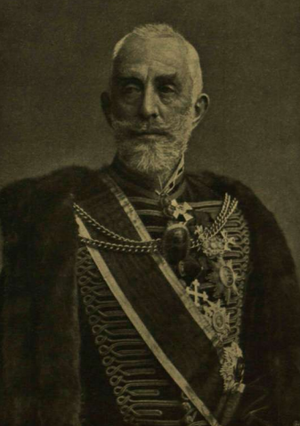
Le Ministre des Affaires étrangères de Hongrie est un membre du gouvernement hongrois et dirige le ministère des Affaires étrangères. L'actuel ministre des Affaires étrangères est Péter Szijjártó.